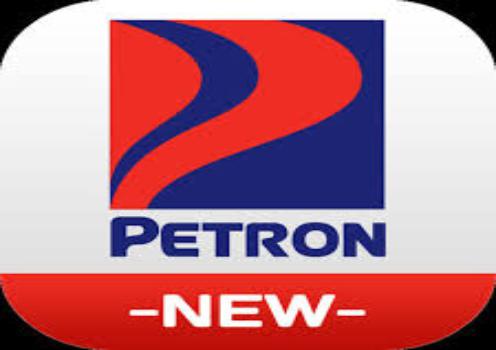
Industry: Transportation